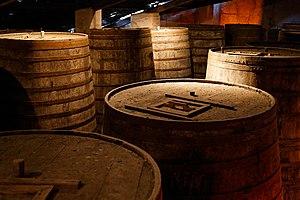
Tonneaux en bois de cachaça au Musée de la Cachaça Ypióca à Maranguape, Ceará, Brésil. Português: Barris em madeira de cachaça no Museu da Cachaça Ypióca em Maranguape, Ceará, Brasil.